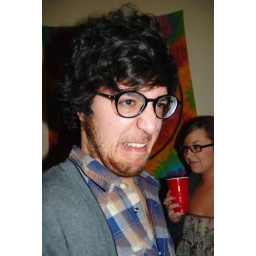
all the girls standing in the line for the bathroom 085